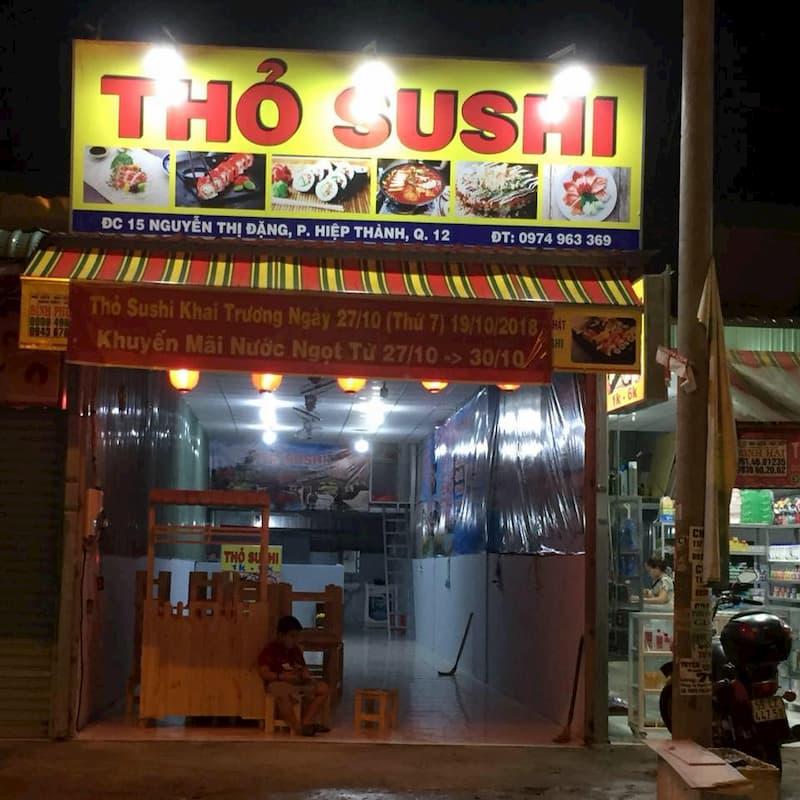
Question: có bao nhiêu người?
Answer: có một người